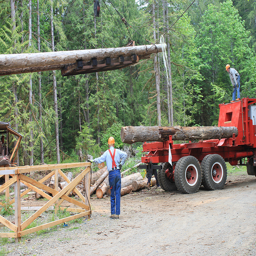
A man standing behind a truck with logs near a forest.
Two men are moving logs with a red truck
A bunch of lumberjacks moving logs in the woods.
a man is working putting logs on trucks
A man standing next to a truck with logs on it.